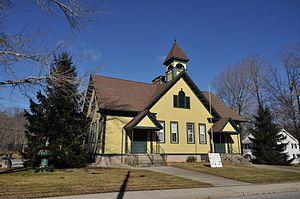
Burrillville est une ville américaine située dans le comté de Providence au sein de l’État de Rhode Island. Cette ville fut fondée en 1730 et incorporée en 1806. Selon le recensement de 2010, sa population est de 15 955 habitants.